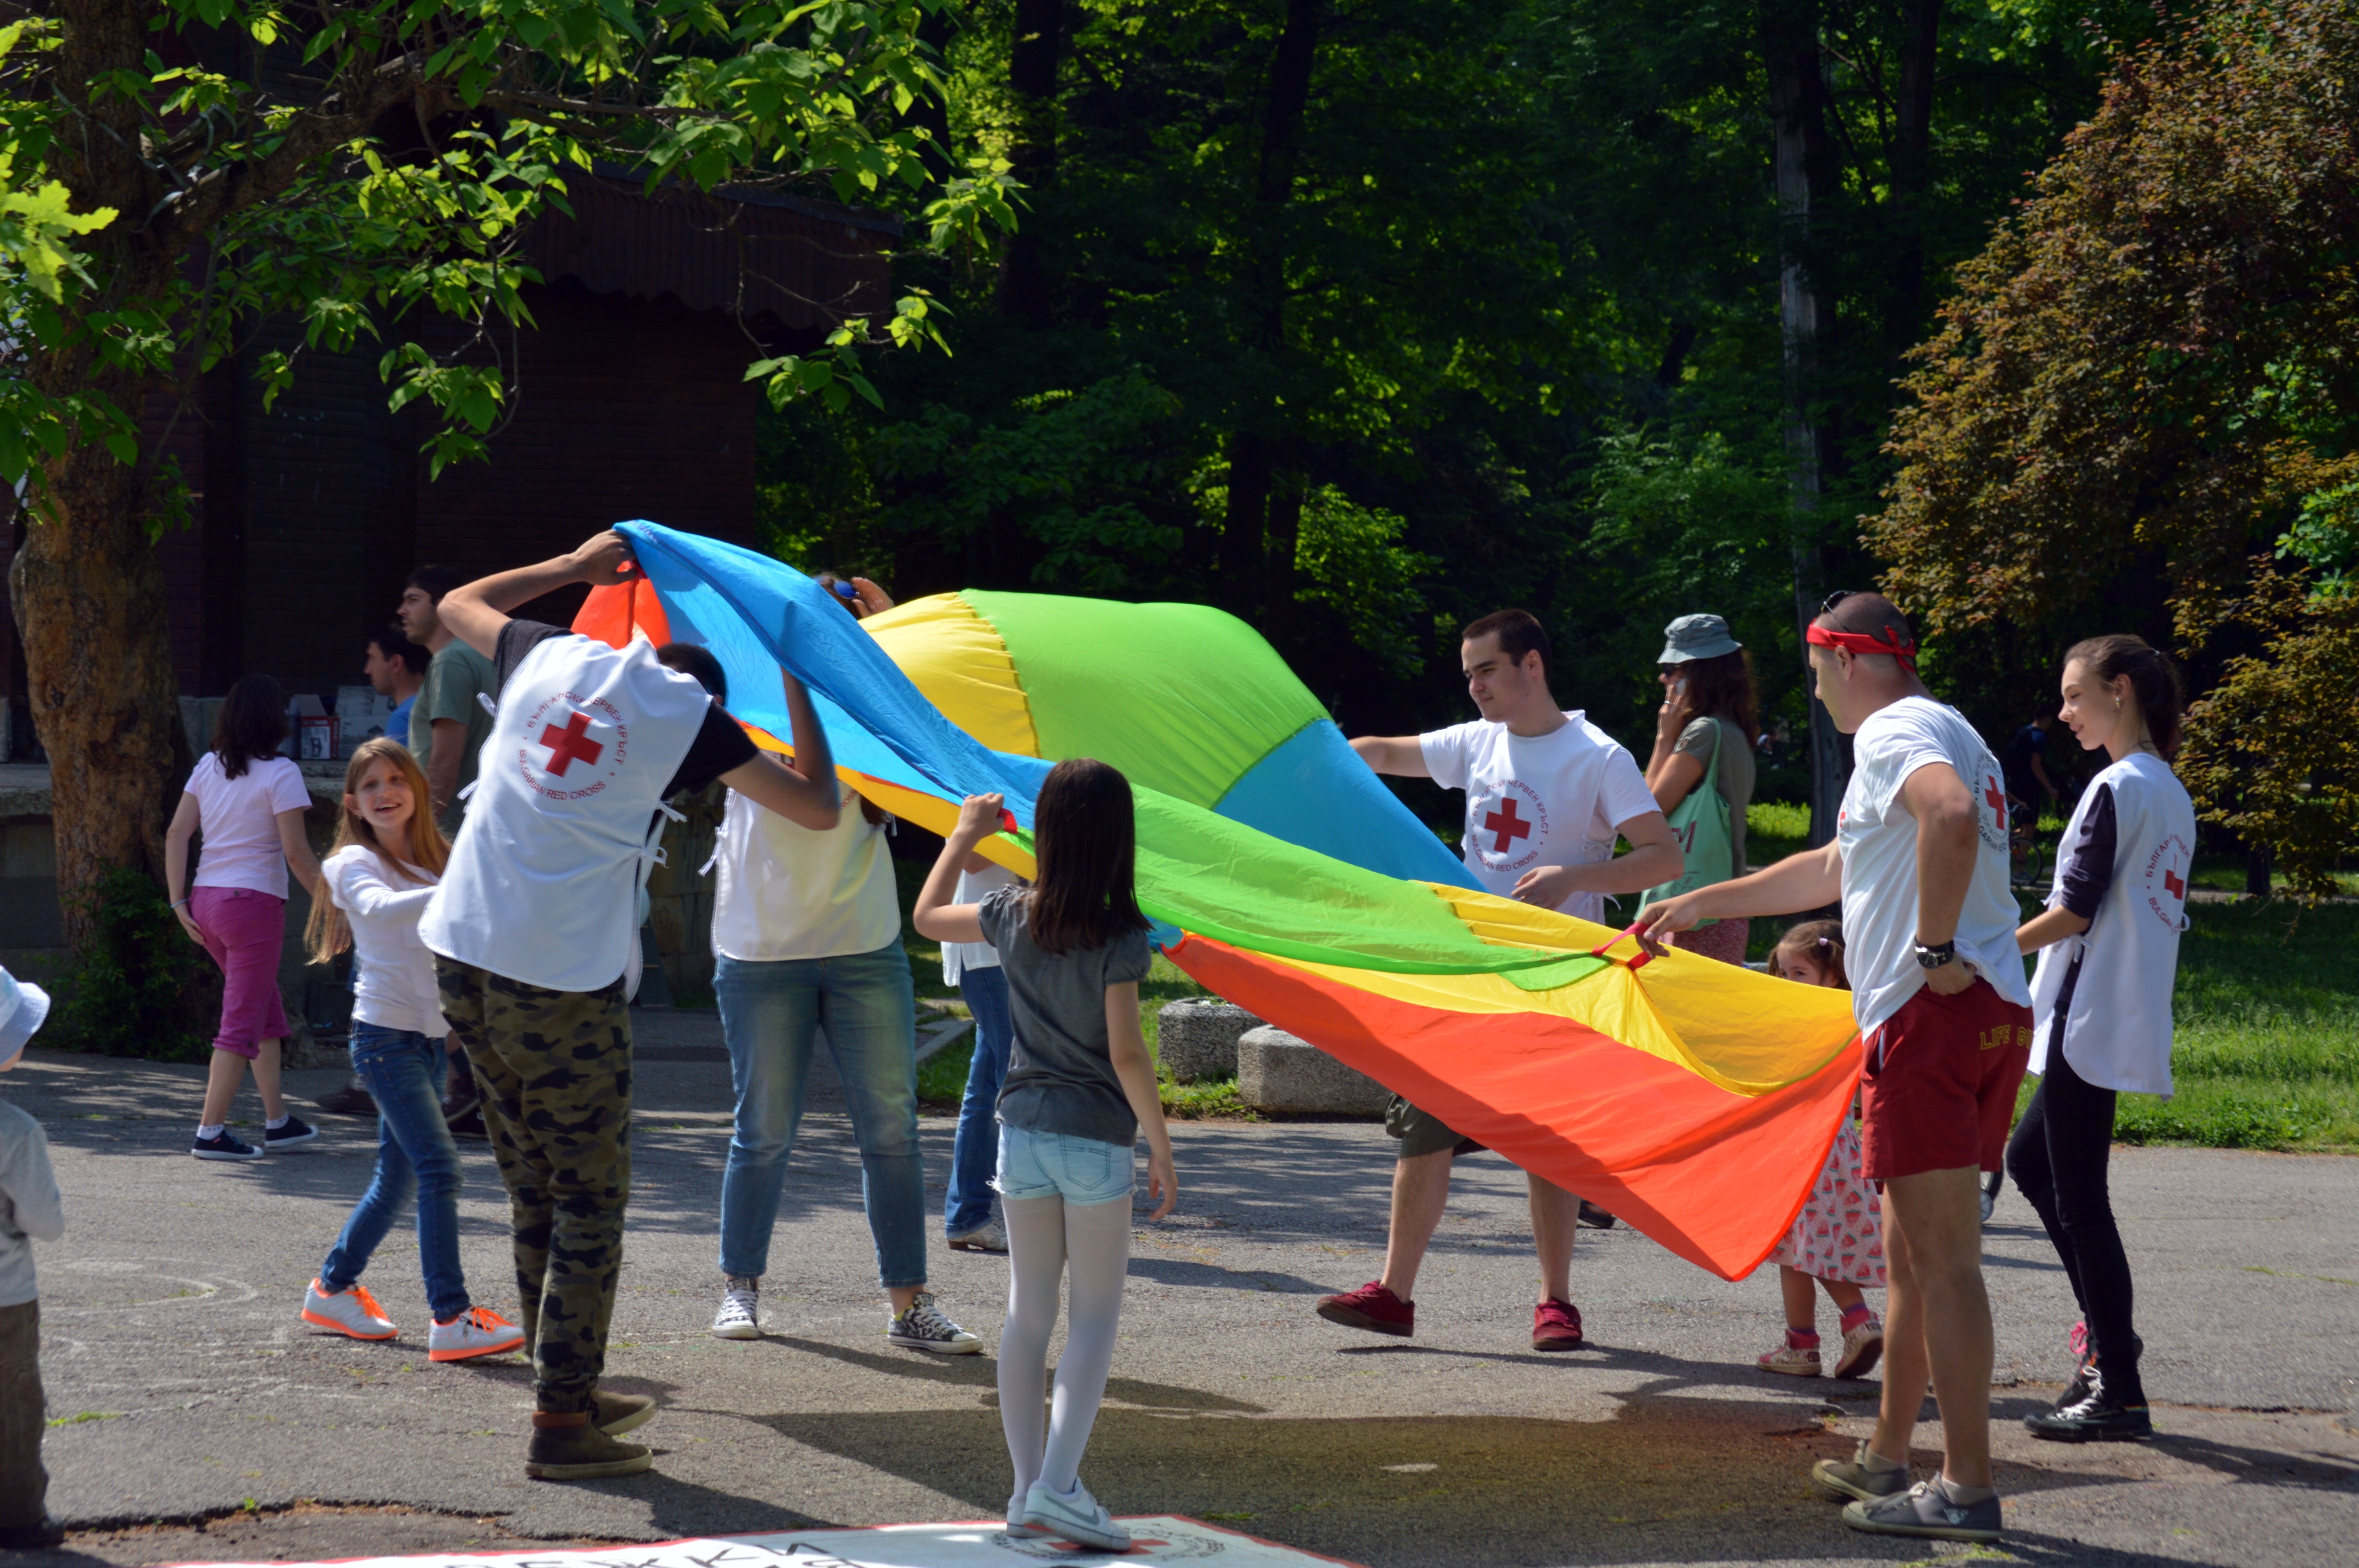
nature, people, game, festival, mlaezhi